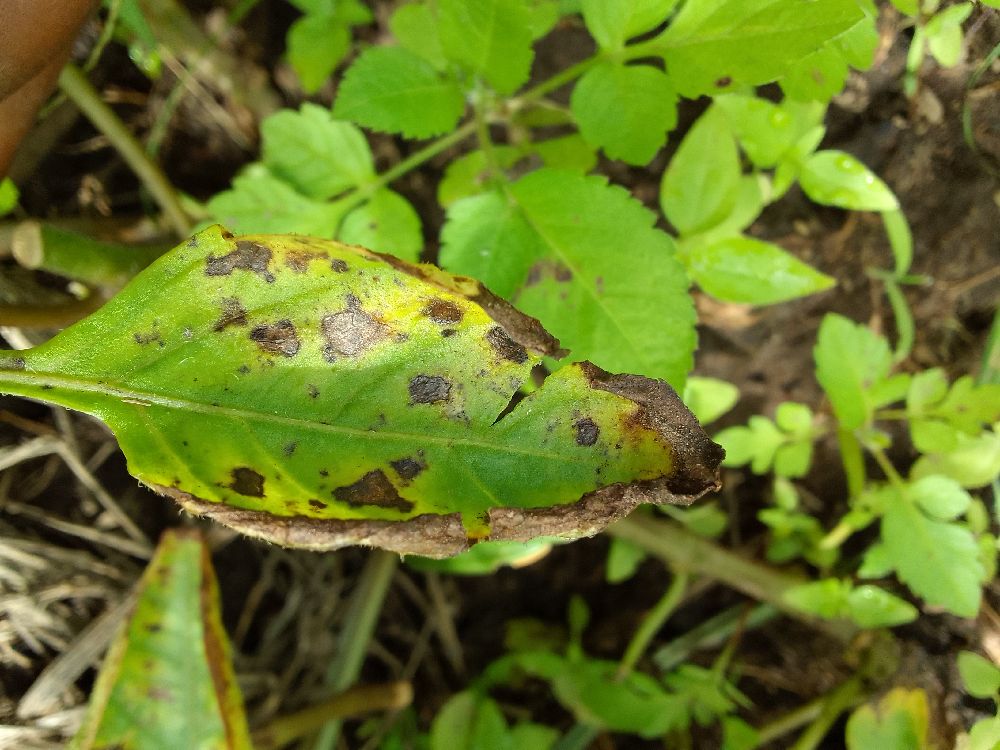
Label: Early blight